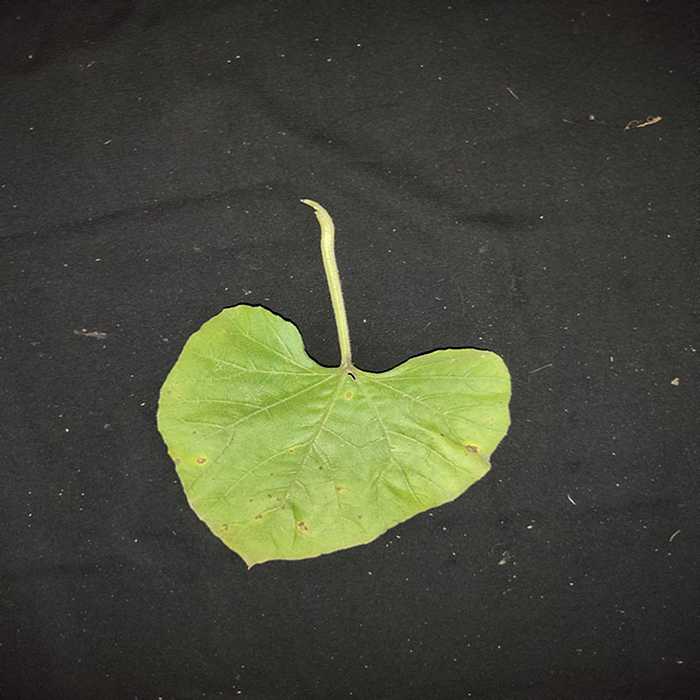
Plant: Bottle gourd
Label: Anthracnose